Doublets (tables game)

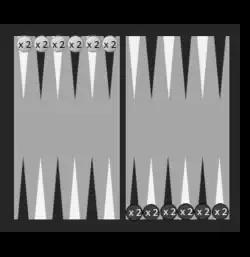
The starting layout for ofanfelling. White at the top. Again there are only two men per point.

"Ofanfelling" or "ofanfellingartafl" is an "ancient" Icelandic game described by Fiske (1905). In this version, each player has 12 men which they deploy in their right-hand table, stacking two on each point as in Spanish "doblet". After throwing to decide who goes first, each player, in turn, unstacks his men in accordance with the throw of the two dice. Doublets entitle a player to another throw and unusable throws do not count. A key difference is that, in phase 2, players re-stack their men on the same point. Finally, there is a third phase in which, once the men are all restacked, they are borne off "exactly as at backgammon" and the first to bear off all 12 men wins.